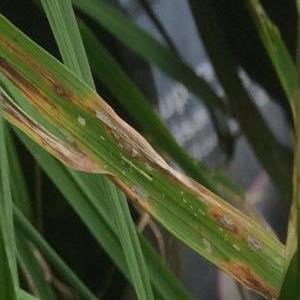
Disease: Blast